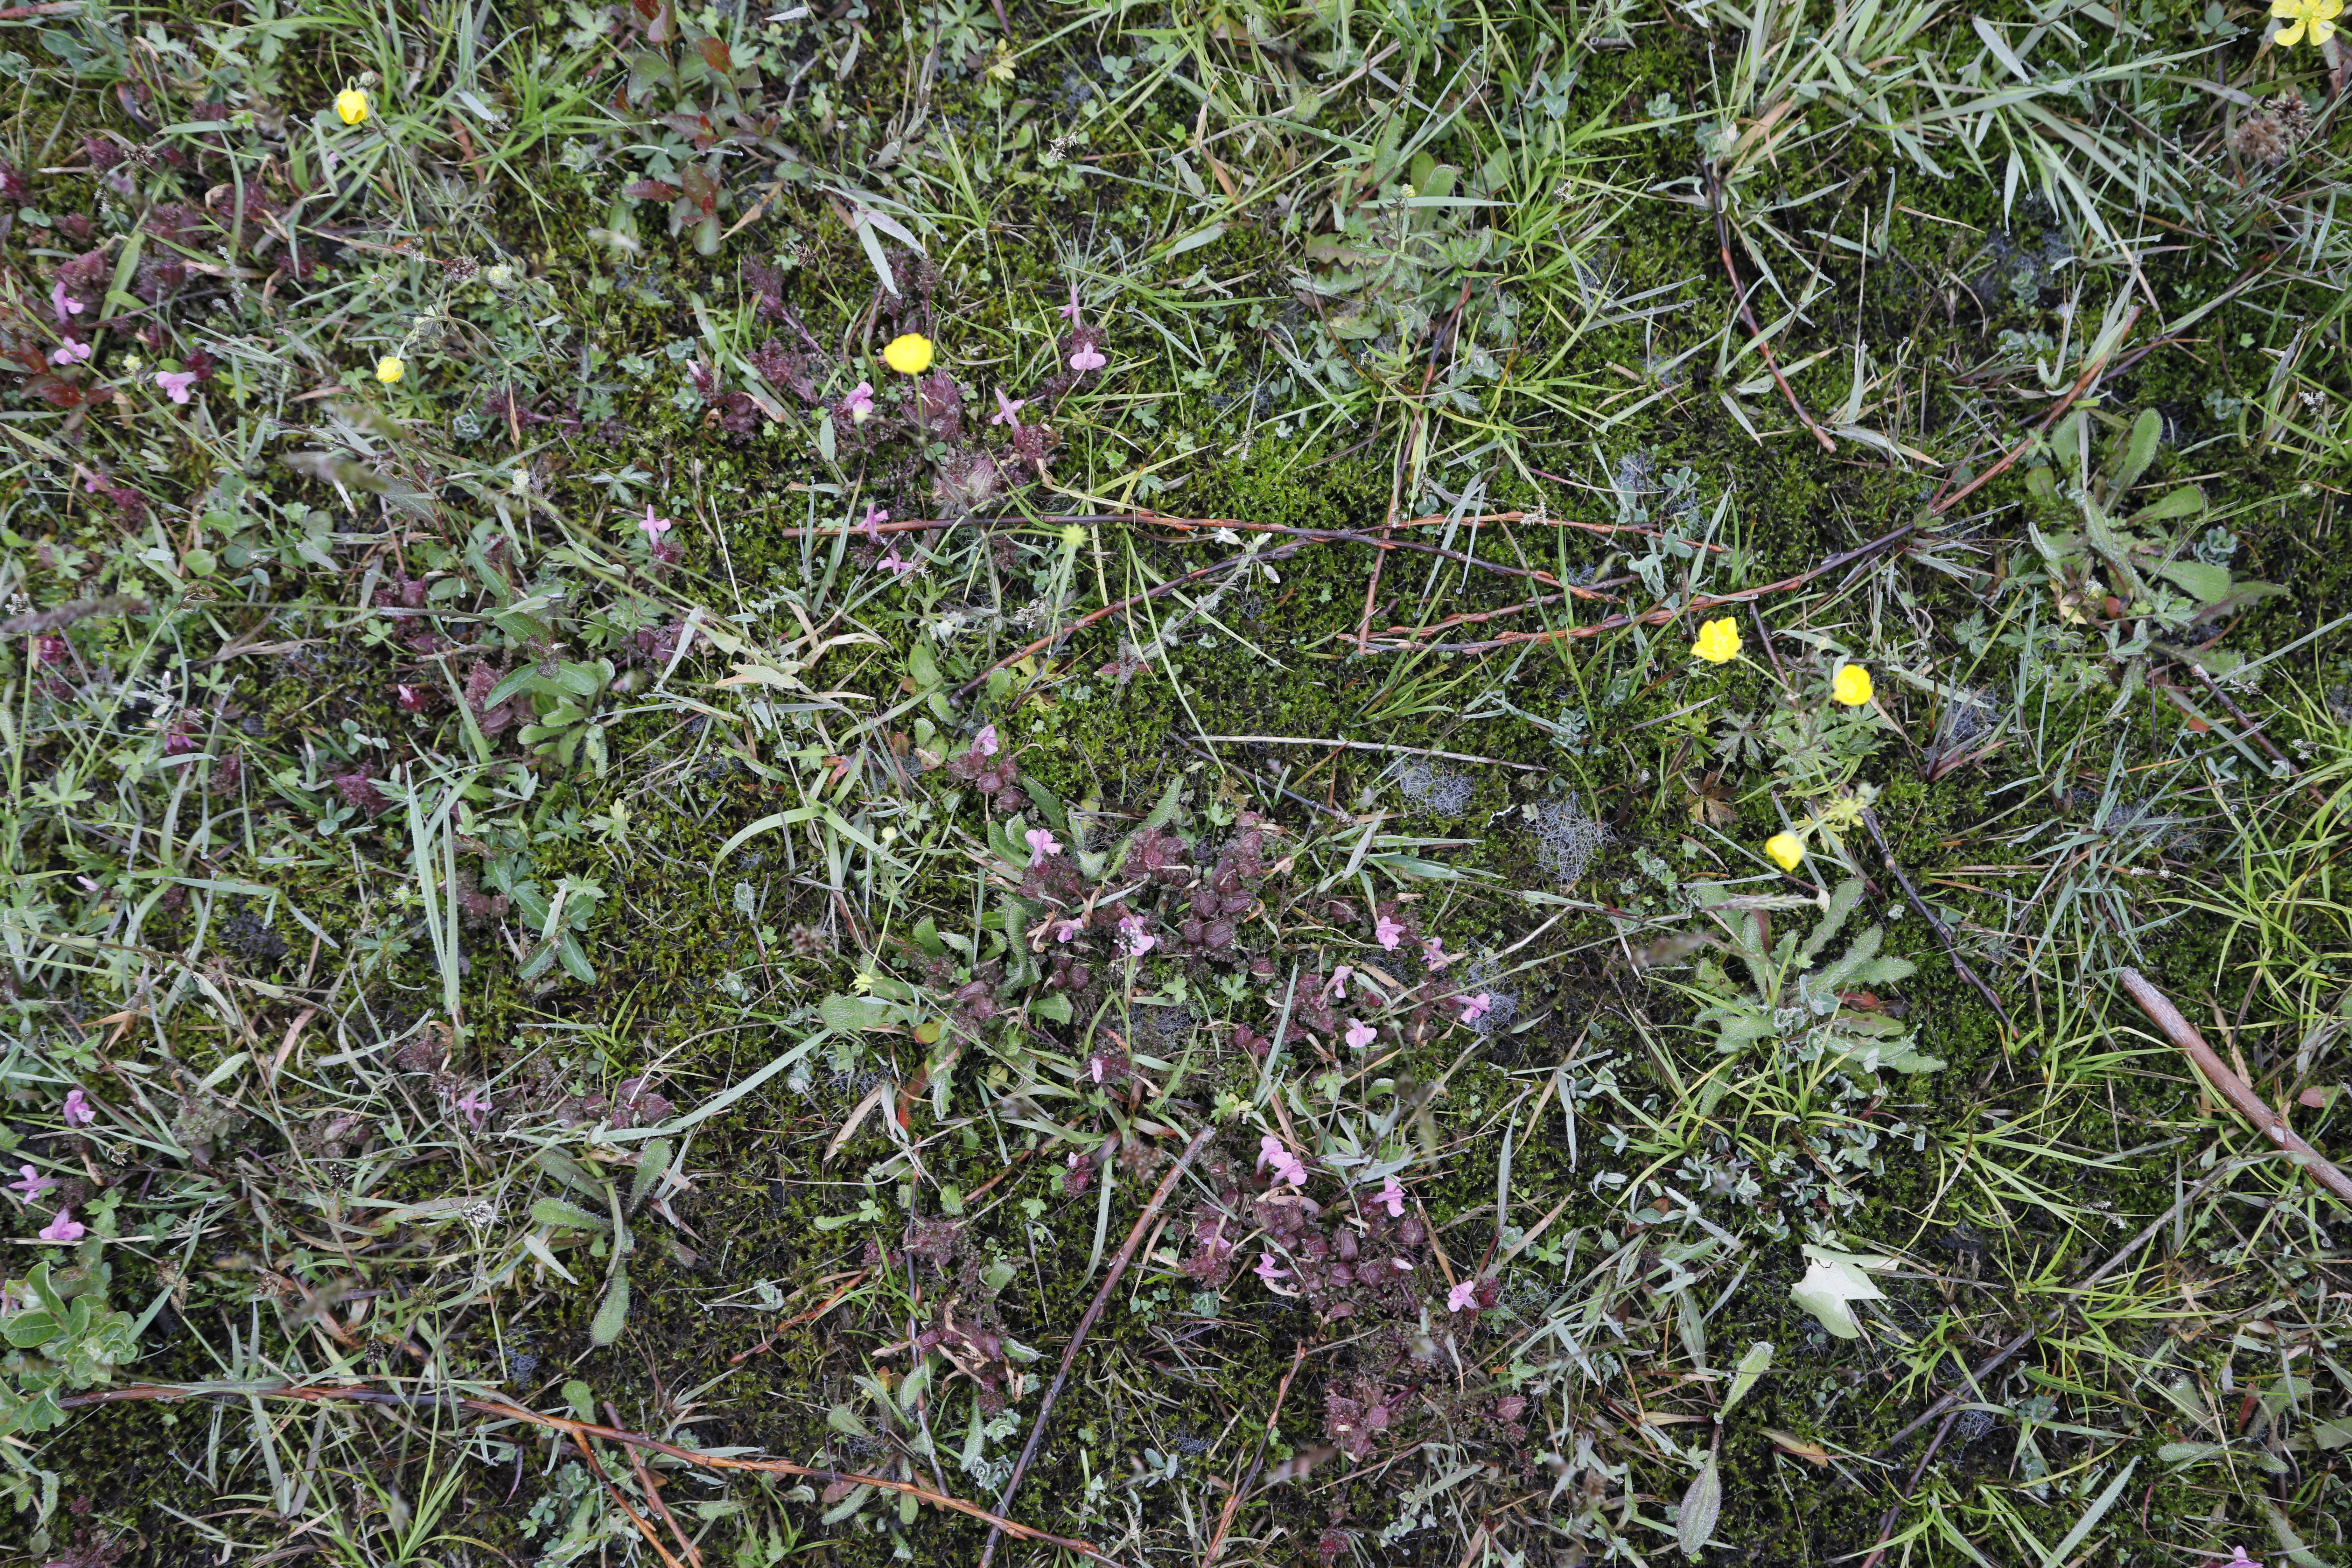
Plant species: Buttercup * (aggregate), Pedicularis sylvatica